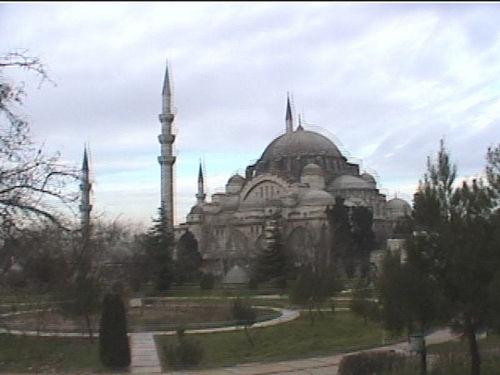
Weather: cloudy or overcast